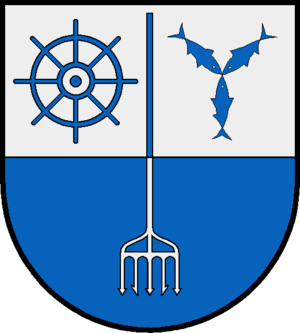
Masholm
Coat of arms of Masholm
Masholm er en landsby og kommune i det nordlige Tyskland, beliggende under Slesvig-Flensborg kreds i delstaten Slesvig-Holsten. Byen er beliggende i det østlige Angel på en halvø i Slien. Halvøen er afgrænset af Vormshoved Nor mod vest og det åbne fjord mod øst. Tæt ved landsbyen ligger den lille bebyggelse Eghoved, den lille ø Flintholm samt Ø gods. Kommunen samarbejder på administrativt plan med andre kommuner i Gelting Bugt kommunefællesskab.